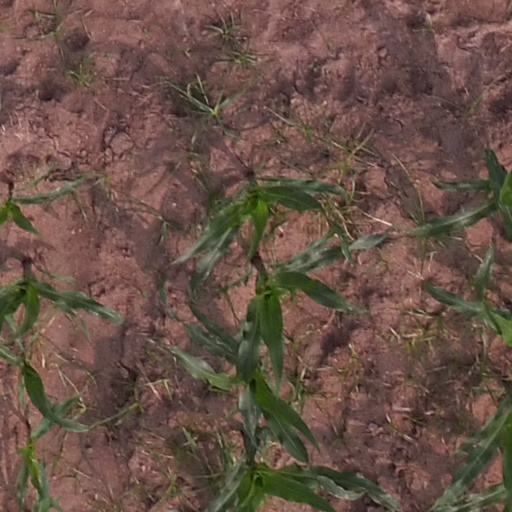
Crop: maize; corn